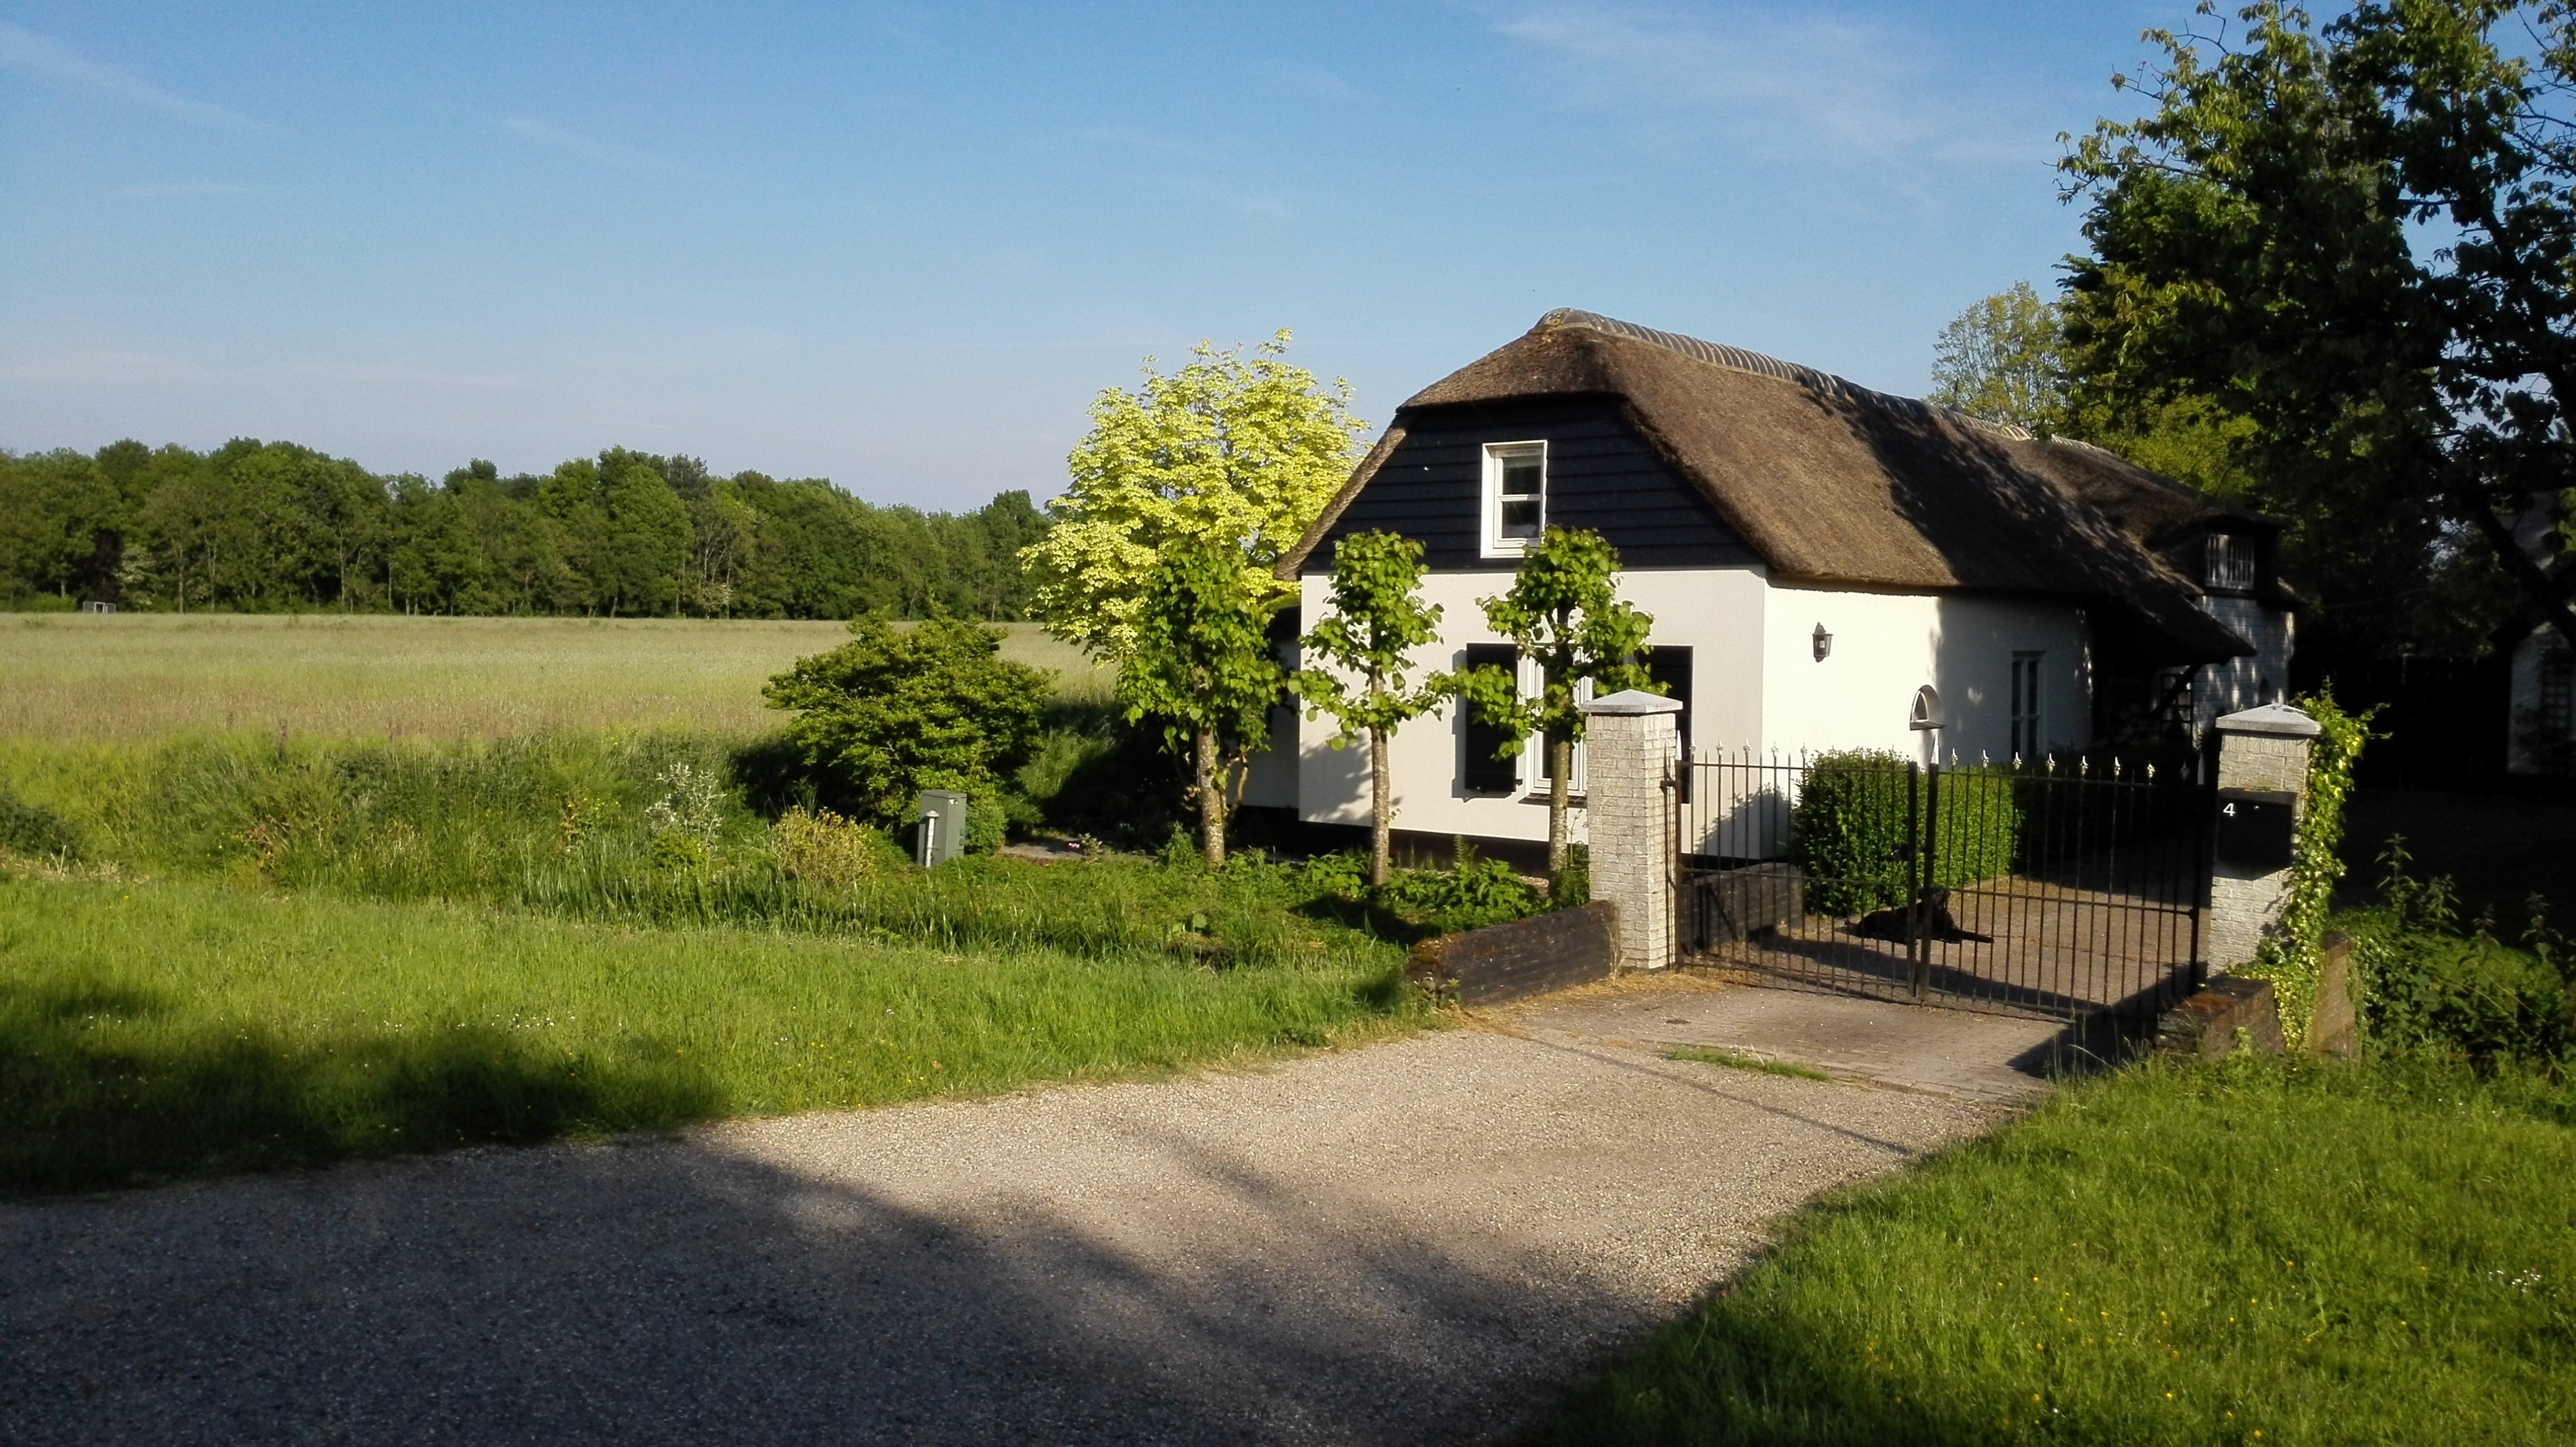
landscape, nature, architecture, sun, farm, manor, villa, house, air, building, home, village, reflection, cottage, property, blue, trees, netherlands, clouds, homes, farmhouse, estate, manor house, real estate, rural area, outdoor place, residential area